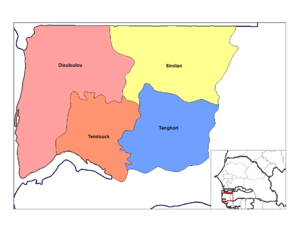
Carte des arrondissements du département de Bignona au Sénégal.
Les arrondissements du Sénégal sont des subdivisions administratives des départements du Sénégal, eux-mêmes coiffés par les régions. Ils sont au nombre de 133 depuis les nouvelles créations de 2008.